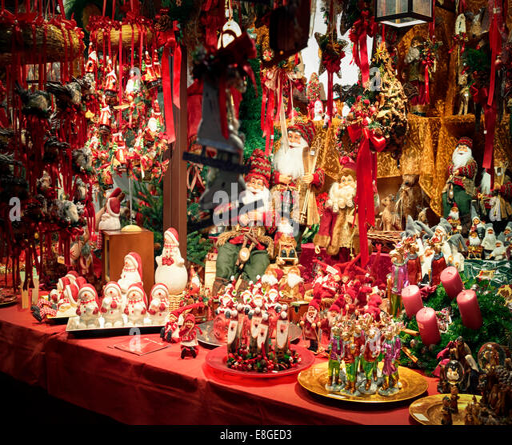
christmas decorations displayed for sale